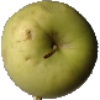
Label: Apple Golden 3